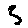
Label: 3